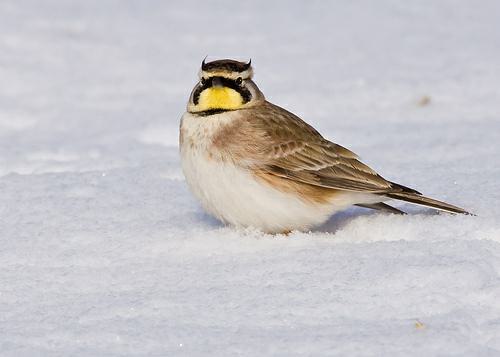
A photo of a horned lark